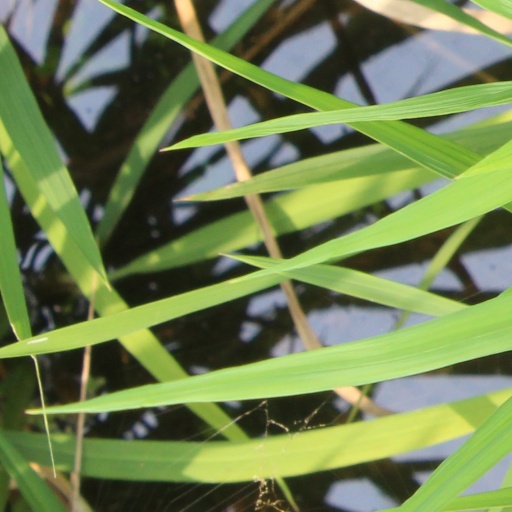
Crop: rice